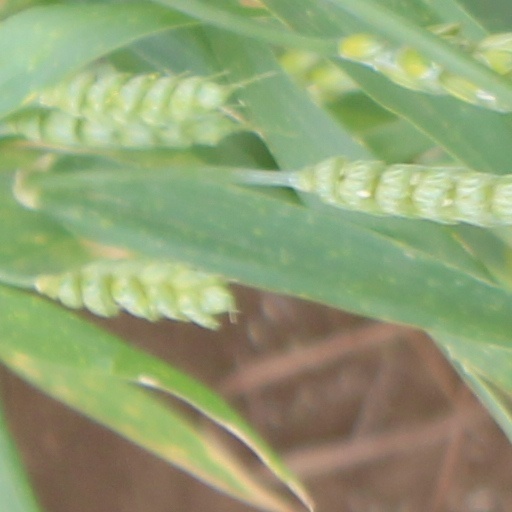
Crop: wheat